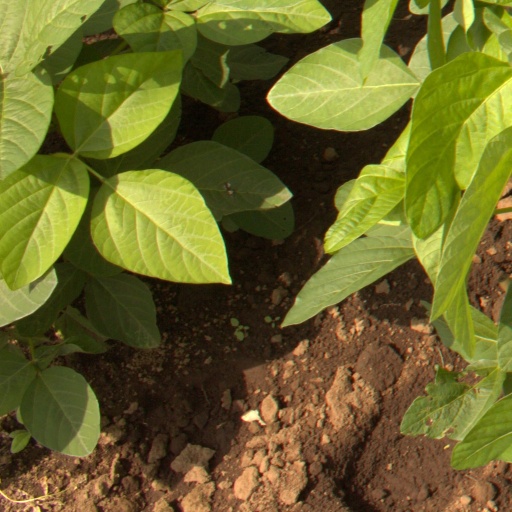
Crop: soybean